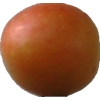
Label: cherry_wax